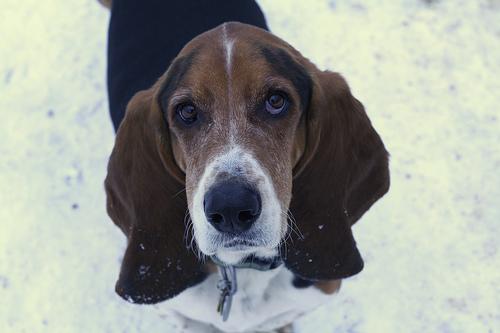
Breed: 241-n000100-basset